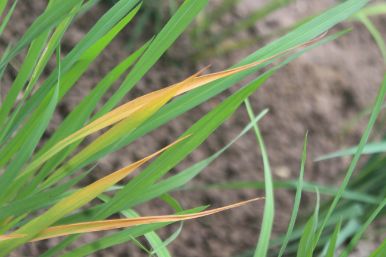
Disease: Tungro